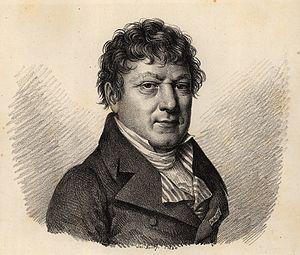
L'emplacement des noms sur la tour